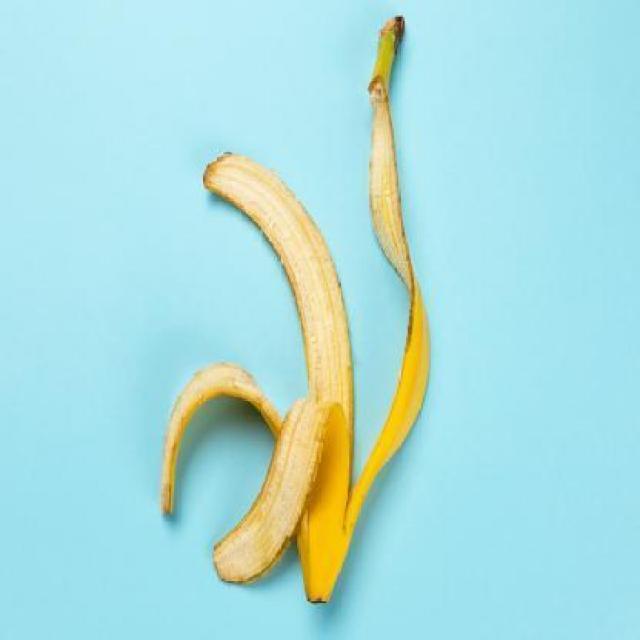
Label: bananas